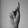
ASL letter: K